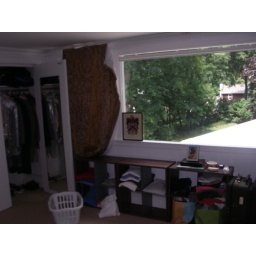
The window to the master bedroom looks out onto the back of the property over the screened in porch